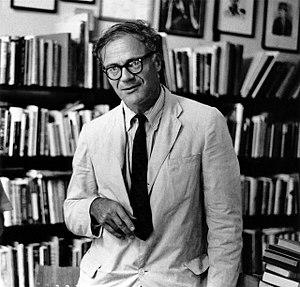
Robert Lowell, né le 1ᵉʳ mars 1917 et décédé le 12 septembre 1977, de son nom complet Robert Traill Spence Lowell, Jr., est un poète américain qui appartient au courant du confessionnalisme. Considéré comme le père de ce mouvement, il est également célèbre pour avoir enseigné et inspiré des figures majeures de la littérature américaine des années 1950 et 1960, telles Anne Sexton et Sylvia Plath. Il été élu chancelier de l'Academy of American Poets en 1962, charge qu'il occupera jusqu'à sa mort.
Beacon Hill est un quartier résidentiel de Boston aux États-Unis. Il se trouve sur la colline au nord du Boston Common et se développa avec l'édification du nouveau capitole. Beacon Hill doit son nom à une lanterne installée à son sommet au XVIIIᵉ siècle pour prévenir les bostonniens d'une attaque imminente. Il se caractérise par ses cottages et ses maisons en briques de style victorien qui rappellent l'Angleterre. Une partie d'entre elles ont été dessinées par l'architecte Charles Bulfinch au XIXᵉ siècle. Si le versant sud de la colline est paré de somptueuses maisons, le versant nord voit s'ériger les humbles logis des domestiques.
Les poètes de cette liste sont nés aux États-Unis, ou ont publié la majeure partie de leurs œuvres lorsqu'ils vivaient aux États-Unis.